Southern League Hall of Fame

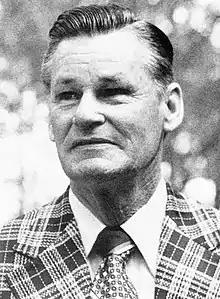
Billy Hitchcock, president of the Southern League from 1971 to 1980, was part of the first class of inductees in 2014.

The Southern League Hall of Fame was an American baseball hall of fame which honored players, managers, coaches, umpires, owners, executives, and media personnel of the Southern League of Minor League Baseball for their accomplishments and/or contributions to the league and its teams. The Hall of Fame inducted its first class in 2014 and its last in 2020. A total of 45 people were inducted. It had no physical location, but plaques listing each year's inductees were placed in the league's office in Marietta, Georgia.